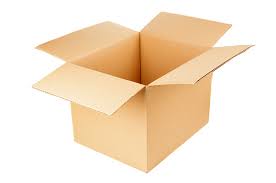
Waste category: cardboard